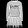
Label: Dress